Spycraft: The Great Game

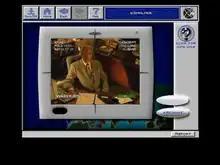
The PDA interface

The game's narrative follows a linear path, pausing between interstitial movie-like videos featuring various protagonists, at which point the player is required to solve puzzles and challenges. The linear path splits in the game's final scenes, providing two alternative endings.